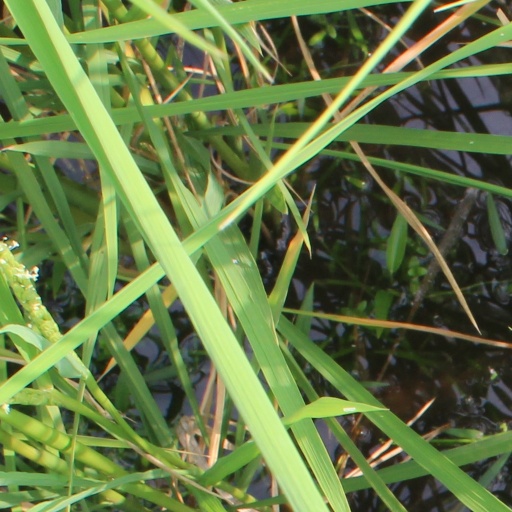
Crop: rice